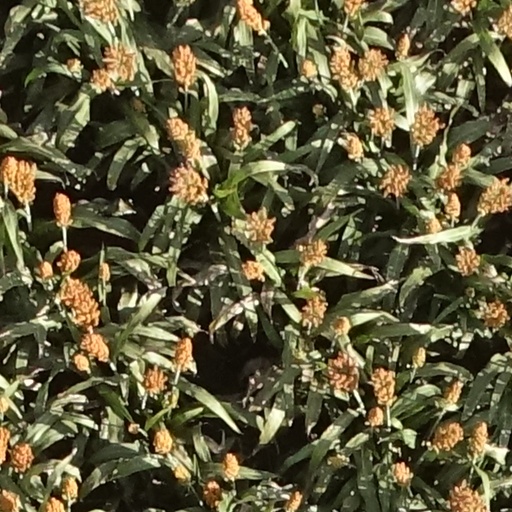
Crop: sorghum